Lake Vidraru

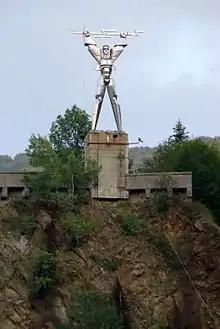

On the right bank, on Plesa mount, one can find the statue 'Energia', representing Prometheus with lightnings in his hand, symbolising electricity.